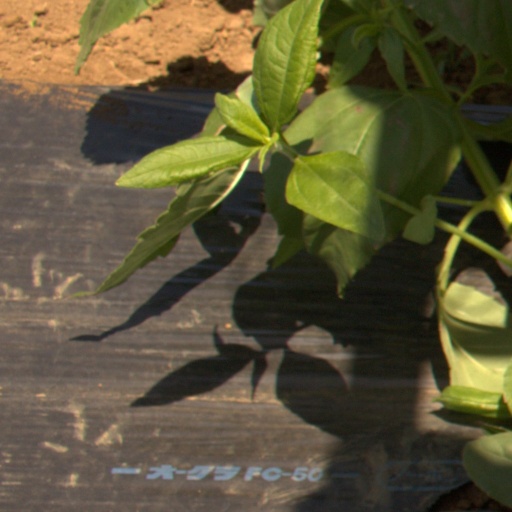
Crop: Jerusalem artichoke